Putman Cemetery

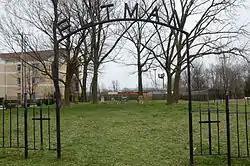

The Putnam Cemetery is a historic cemetery on SE Metro Parkway, just south of Walton Boulevard, in Bentonville, Arkansas. Now completely surrounded by commercial development, this small cemetery (less than ) is ringed by an iron fence with an arch identifying it, and is located just behind hotels that front on Walton Boulevard. The cemetery was established in 1860, and was the family burial ground of the Putnam family, who were some of Benton County's earliest settlers. It has fourteen marked graves, and an unknown number of unmarked ones.